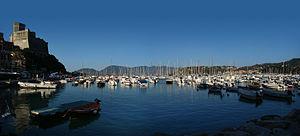
Lerici est une commune italienne d'environ 10 500 habitants située dans la province de La Spezia, dans la région Ligurie, dans le nord-ouest de l'Italie.